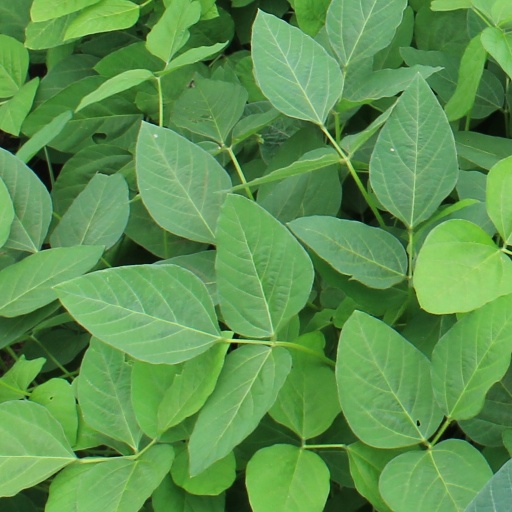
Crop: soybean